The Chain Reaction

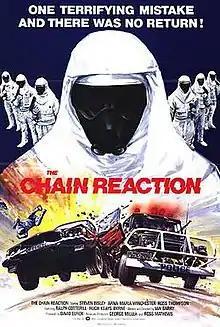
Theatrical film poster

The Chain Reaction is a 1980 Australian science fiction thriller film written and directed by Ian Barry. The film stars Steve Bisley and Arna-Maria Winchester. The film's plot is about an engineer badly injured in an accident caused by an earthquake. He knows that the nuclear waste will poison the groundwater and wants to warn the public.